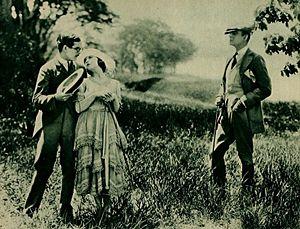
Mary Hay est une danseuse américaine, une actrice de comédie musicale et du cinéma muet, une dramaturge et une Ziegfeld Girl, active au cours de la décennie connue sous le nom des Roaring Twenties.